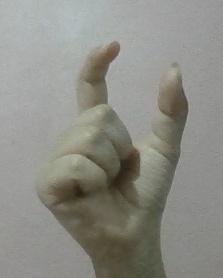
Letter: nun